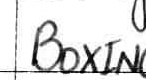
Label: boxing